Nicholls, Australian Capital Territory

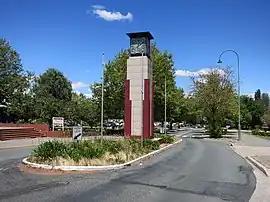
O'Hanlon Place, Nicholls

Nicholls is a suburb in the Canberra, Australia district of Gungahlin. It was named after Sir Douglas Nicholls (1906–1988) who was born at Cummeragunja Aboriginal mission, New South Wales. Nicholls was a footballer, pastor, activist, and Governor of South Australia, 1976–1977. In line with the philosophy of naming Canberra's streets, those of Nicholls are named after sportspeople. The suburb incorporates a large shallow body of water, designated Gungahlin Pond, with The Lakes golf course and the greatest number of residential streets on one side and a small cluster of residential streets, the "pondside promenade", named after birds, on the other. There is no direct connecting road between the two.